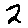
Label: 2